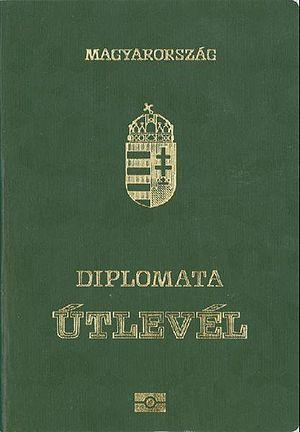
Les passeports dont le nom est indiqué en italique sont émis par des États non reconnus internationalement.